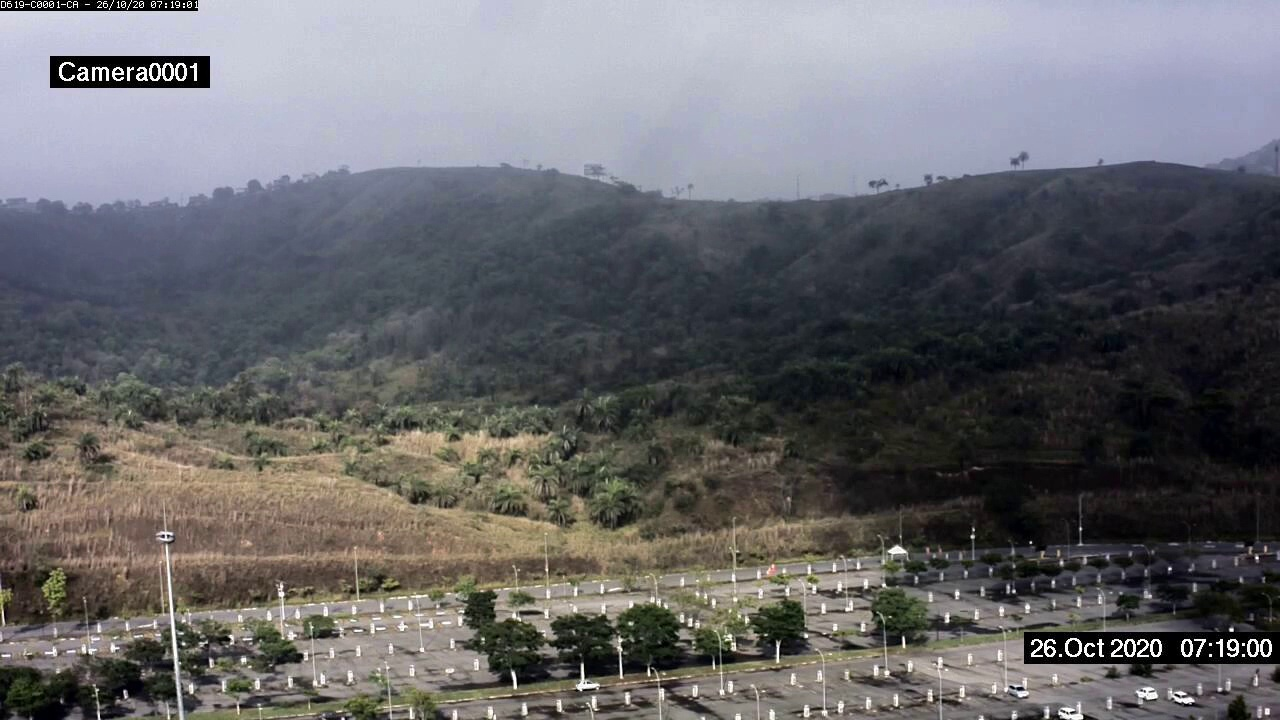
Fire: no
Smoke: no